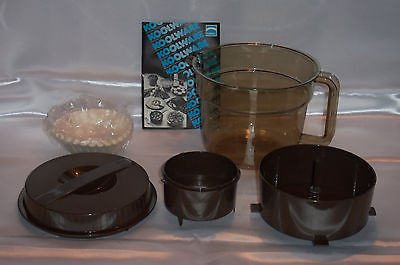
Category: coffee maker